Vine staff

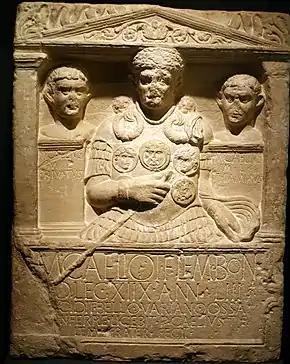
The epitaph of M. Caelius, chief centurion ("primus pilus") of the ill-fated 18th Legion. His vine staff breaks the frame and even runs across the inscription.

The vine staff, vine-staff, or centurion's staff was a vinewood rod of about in length used in the ancient Roman army and navy. It was the mark and tool of the centurion: both as an implement in the direction of drill and maneuvers; and to beat wayward or laggard soldiers or sailors under his command. It was also borne by "evocati" who held an equivalent rank.